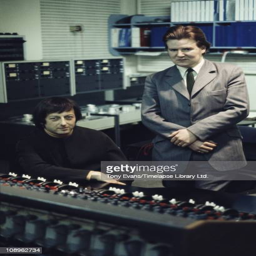
classical artist in a studio